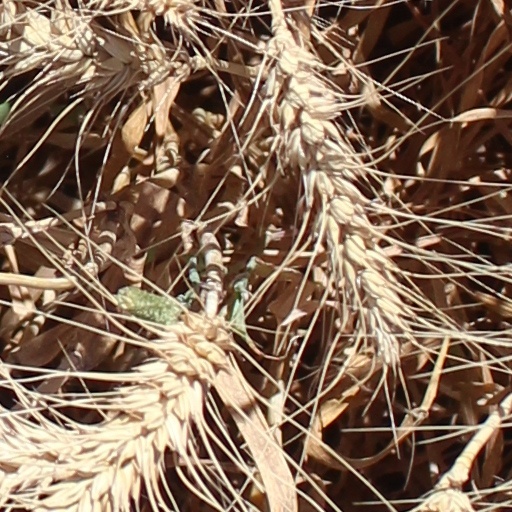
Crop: wheat